Austin Hays

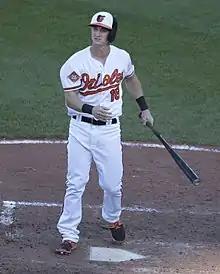
Hays with the Baltimore Orioles in 2017

Austin Charles Bryan Hays (born July 5, 1995) is an American professional baseball outfielder for the Cincinnati Reds of Major League Baseball (MLB). He has previously played in MLB for the Baltimore Orioles and Philadelphia Phillies. He made his MLB debut in 2017 with the Orioles.